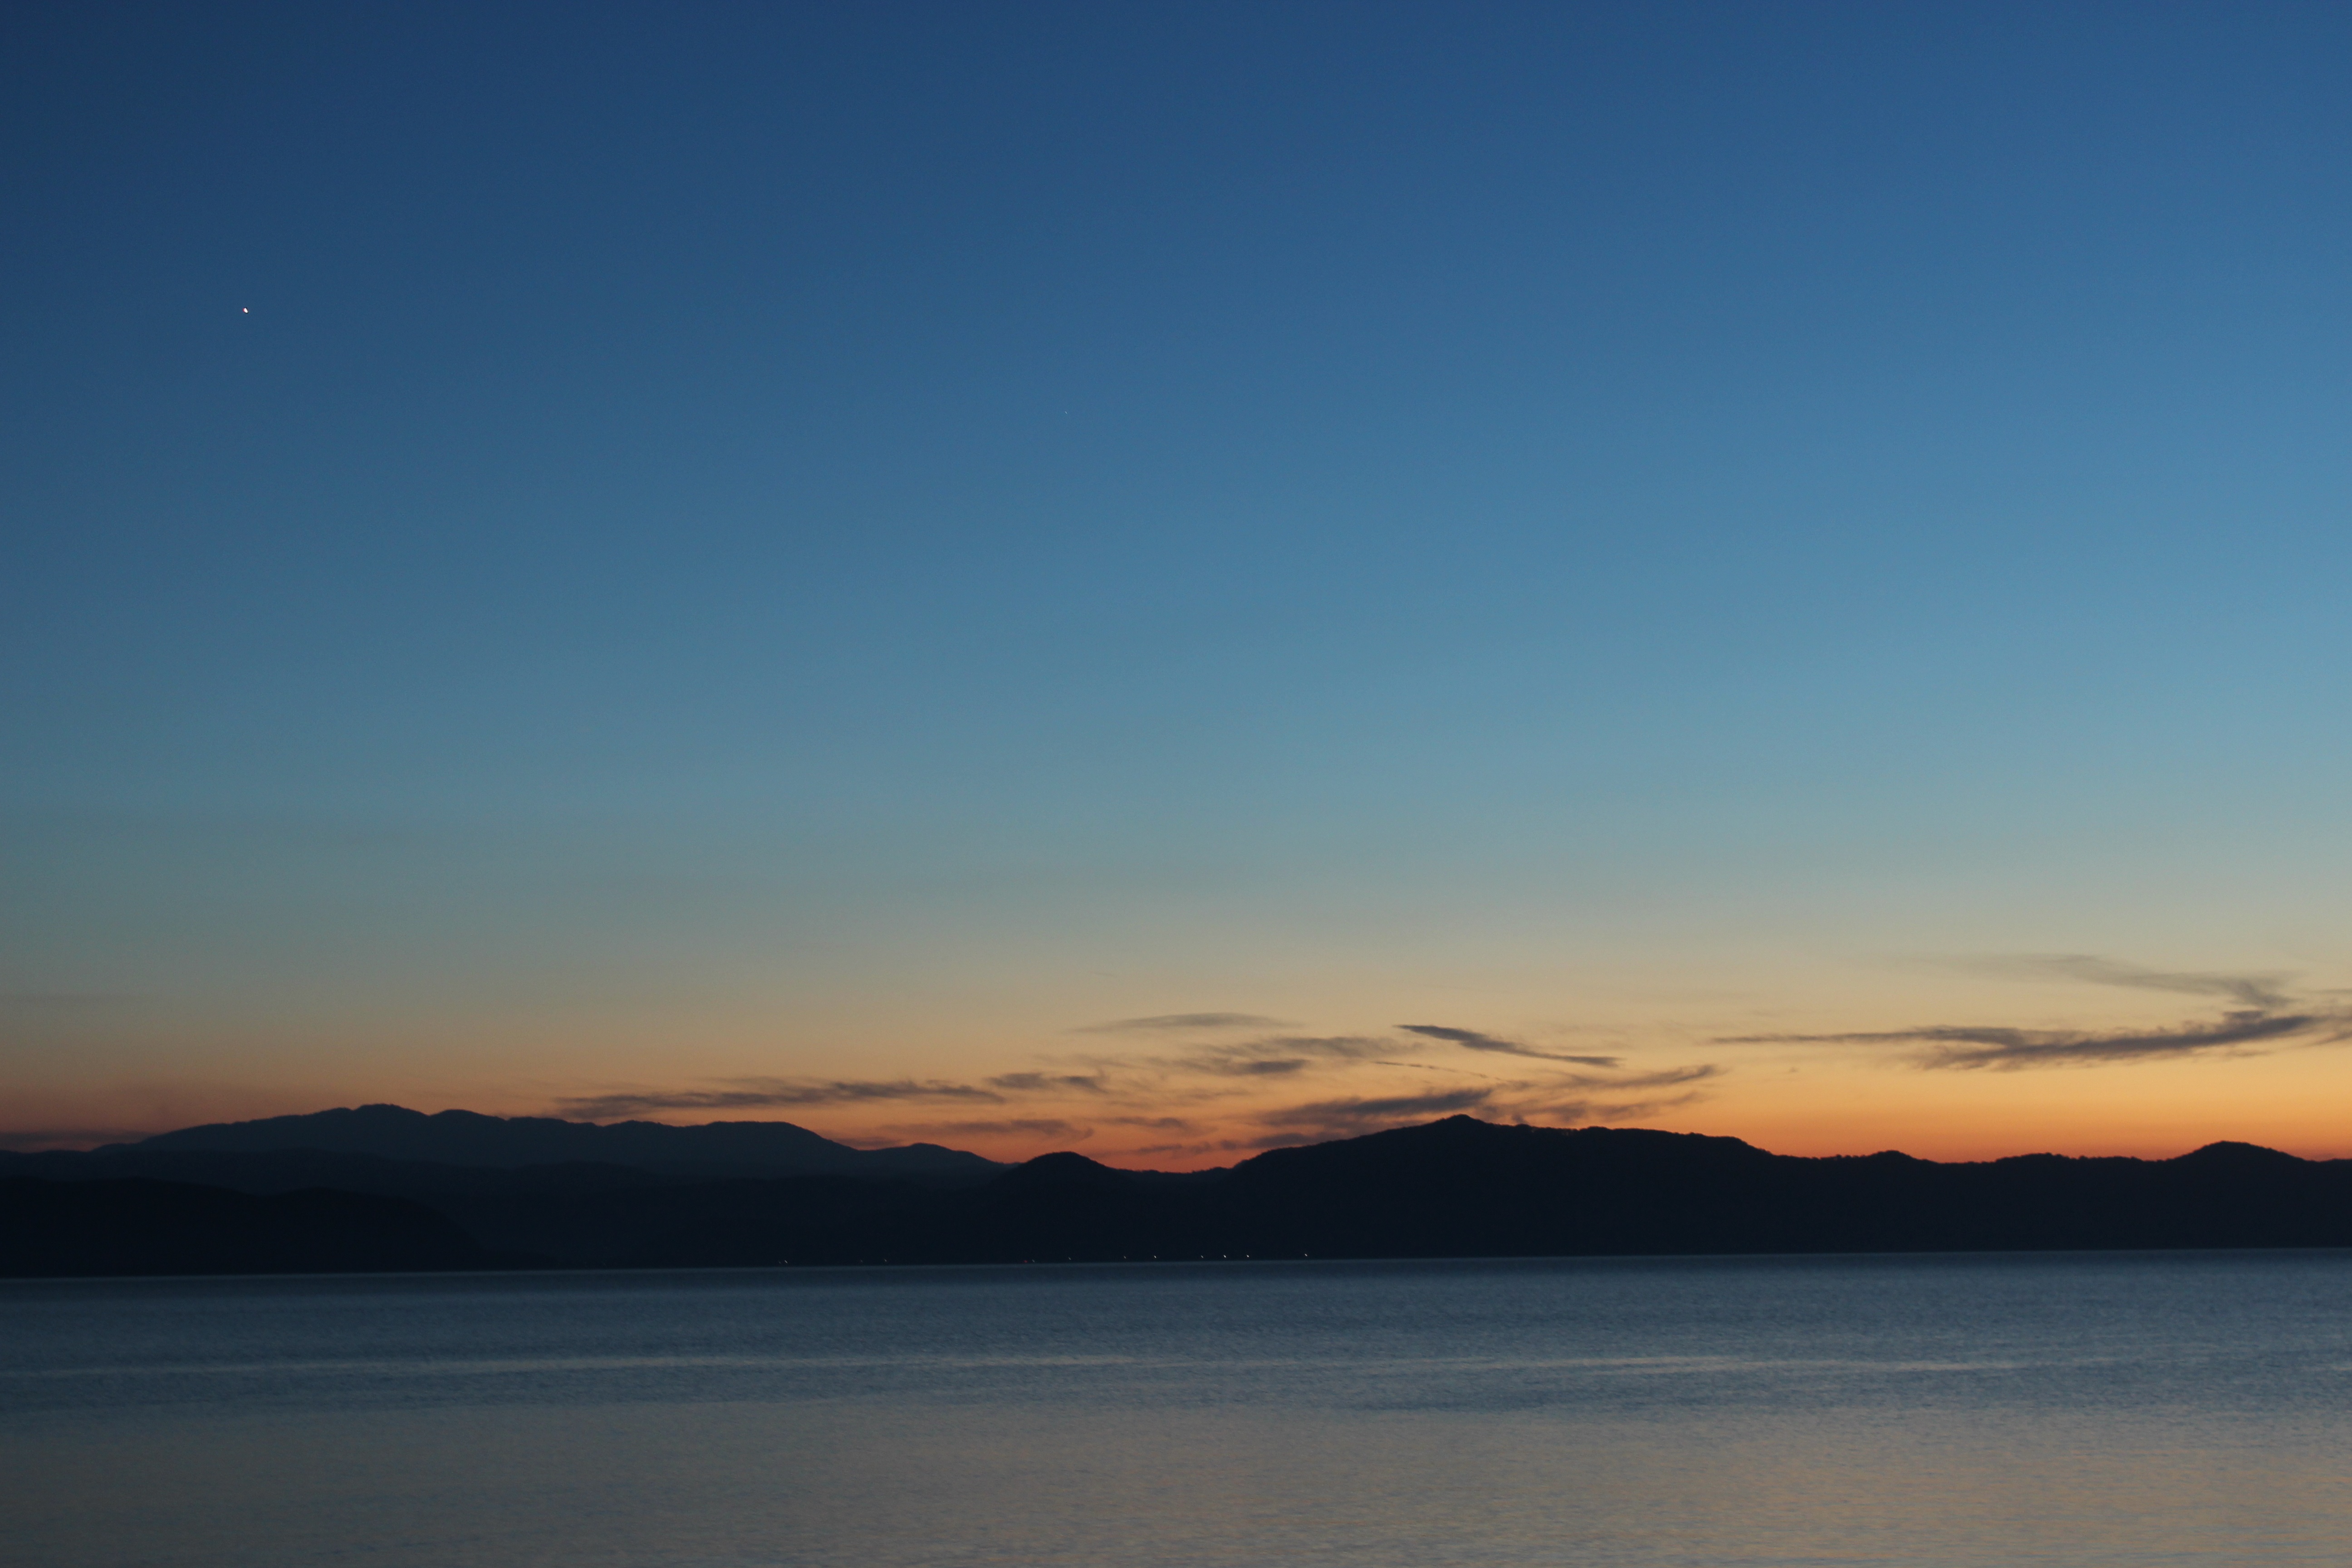
beach, sea, coast, ocean, horizon, mountain, cloud, sky, sunrise, sunset, morning, lake, dawn, dusk, evening, reflection, bay, body of water, blue sky, loch, fukushima, afterglow, evening view, atmospheric phenomenon, lake inawashiro